Breviary of Alaric

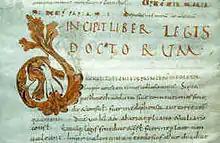
Copy of Breviarium Alaricianum from Bibliothèque du Patrimoine de Clermont Auvergne Métropole, France, 10th century

The Breviary of Alaric ("Breviarium Alaricianum" or "Lex Romana Visigothorum") is a collection of Roman law, compiled by Roman jurists and issued by referendary Anianus on the order of Alaric II, King of the Visigoths, with the approval of his bishops and nobles. It was promulgated on 2 February 506, the 22nd year of his reign. It applied, not to the Visigothic nobles who lived under their own law, which had been formulated by Euric, but to the Hispano-Roman and Gallo-Roman population, living under Visigoth rule south of the Loire and, in Book 16, to the members of the trinitarian Catholic Church; the Visigoths were Arian and maintained their own clergy.